Kizugawadai Station

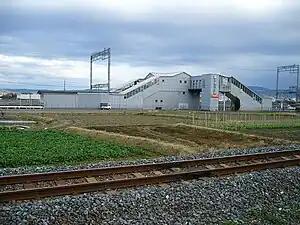
Kizugawadai Station 2007

is a passenger railway station located in the city of Kizugawa, Kyoto, Japan, operated by the private transportation company, Kintetsu Railway.It is station number B22.